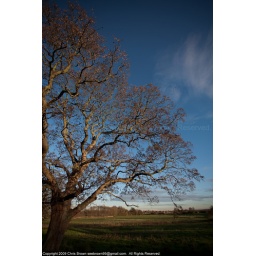
Just some trees that I liked in the golden light, against the blue skies on the edge of the Lincolnshire Wolds